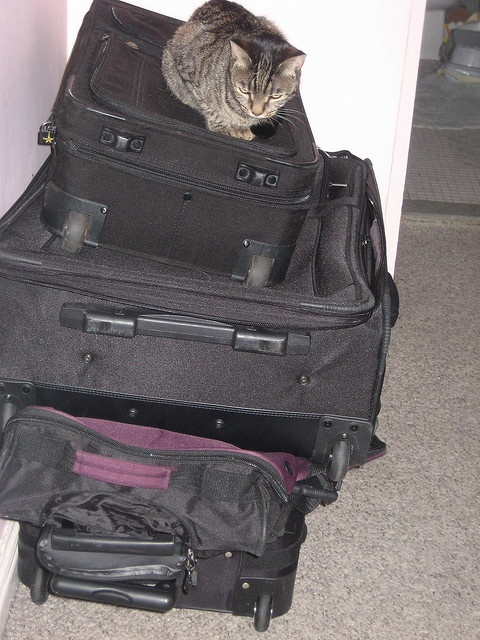
A cat perched on a leaning tower of luggage.
Cat sitting on stack of luggage on carpet
A cat is sitting atop a pile of suitcases.
Cat lying atop of stack of suitcases indoors.
This is a cat sitting on a stack of three suitcases.